Turf maze

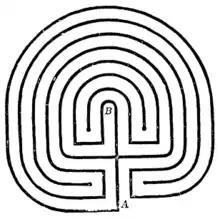
Classical labyrinth

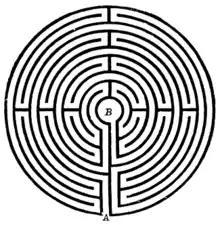
Medieval labyrinth

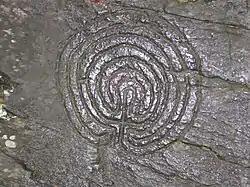
Rocky Valley carved labyrinth

The earliest known use of the classical labyrinth pattern in the British Isles is on the Hollywood Stone, an incised granite boulder from County Wicklow, Ireland, dating from c. 550 AD. There are two small classical labyrinths carved into the stone cliff face at Rocky Valley near Tintagel, Cornwall; various dates have been suggested for them, including the Bronze Age, the early 6th century and the late 17th century. The medieval pattern occurs on a carved wooden roof boss dating from the 15th century at St. Mary Redcliffe church in Bristol.